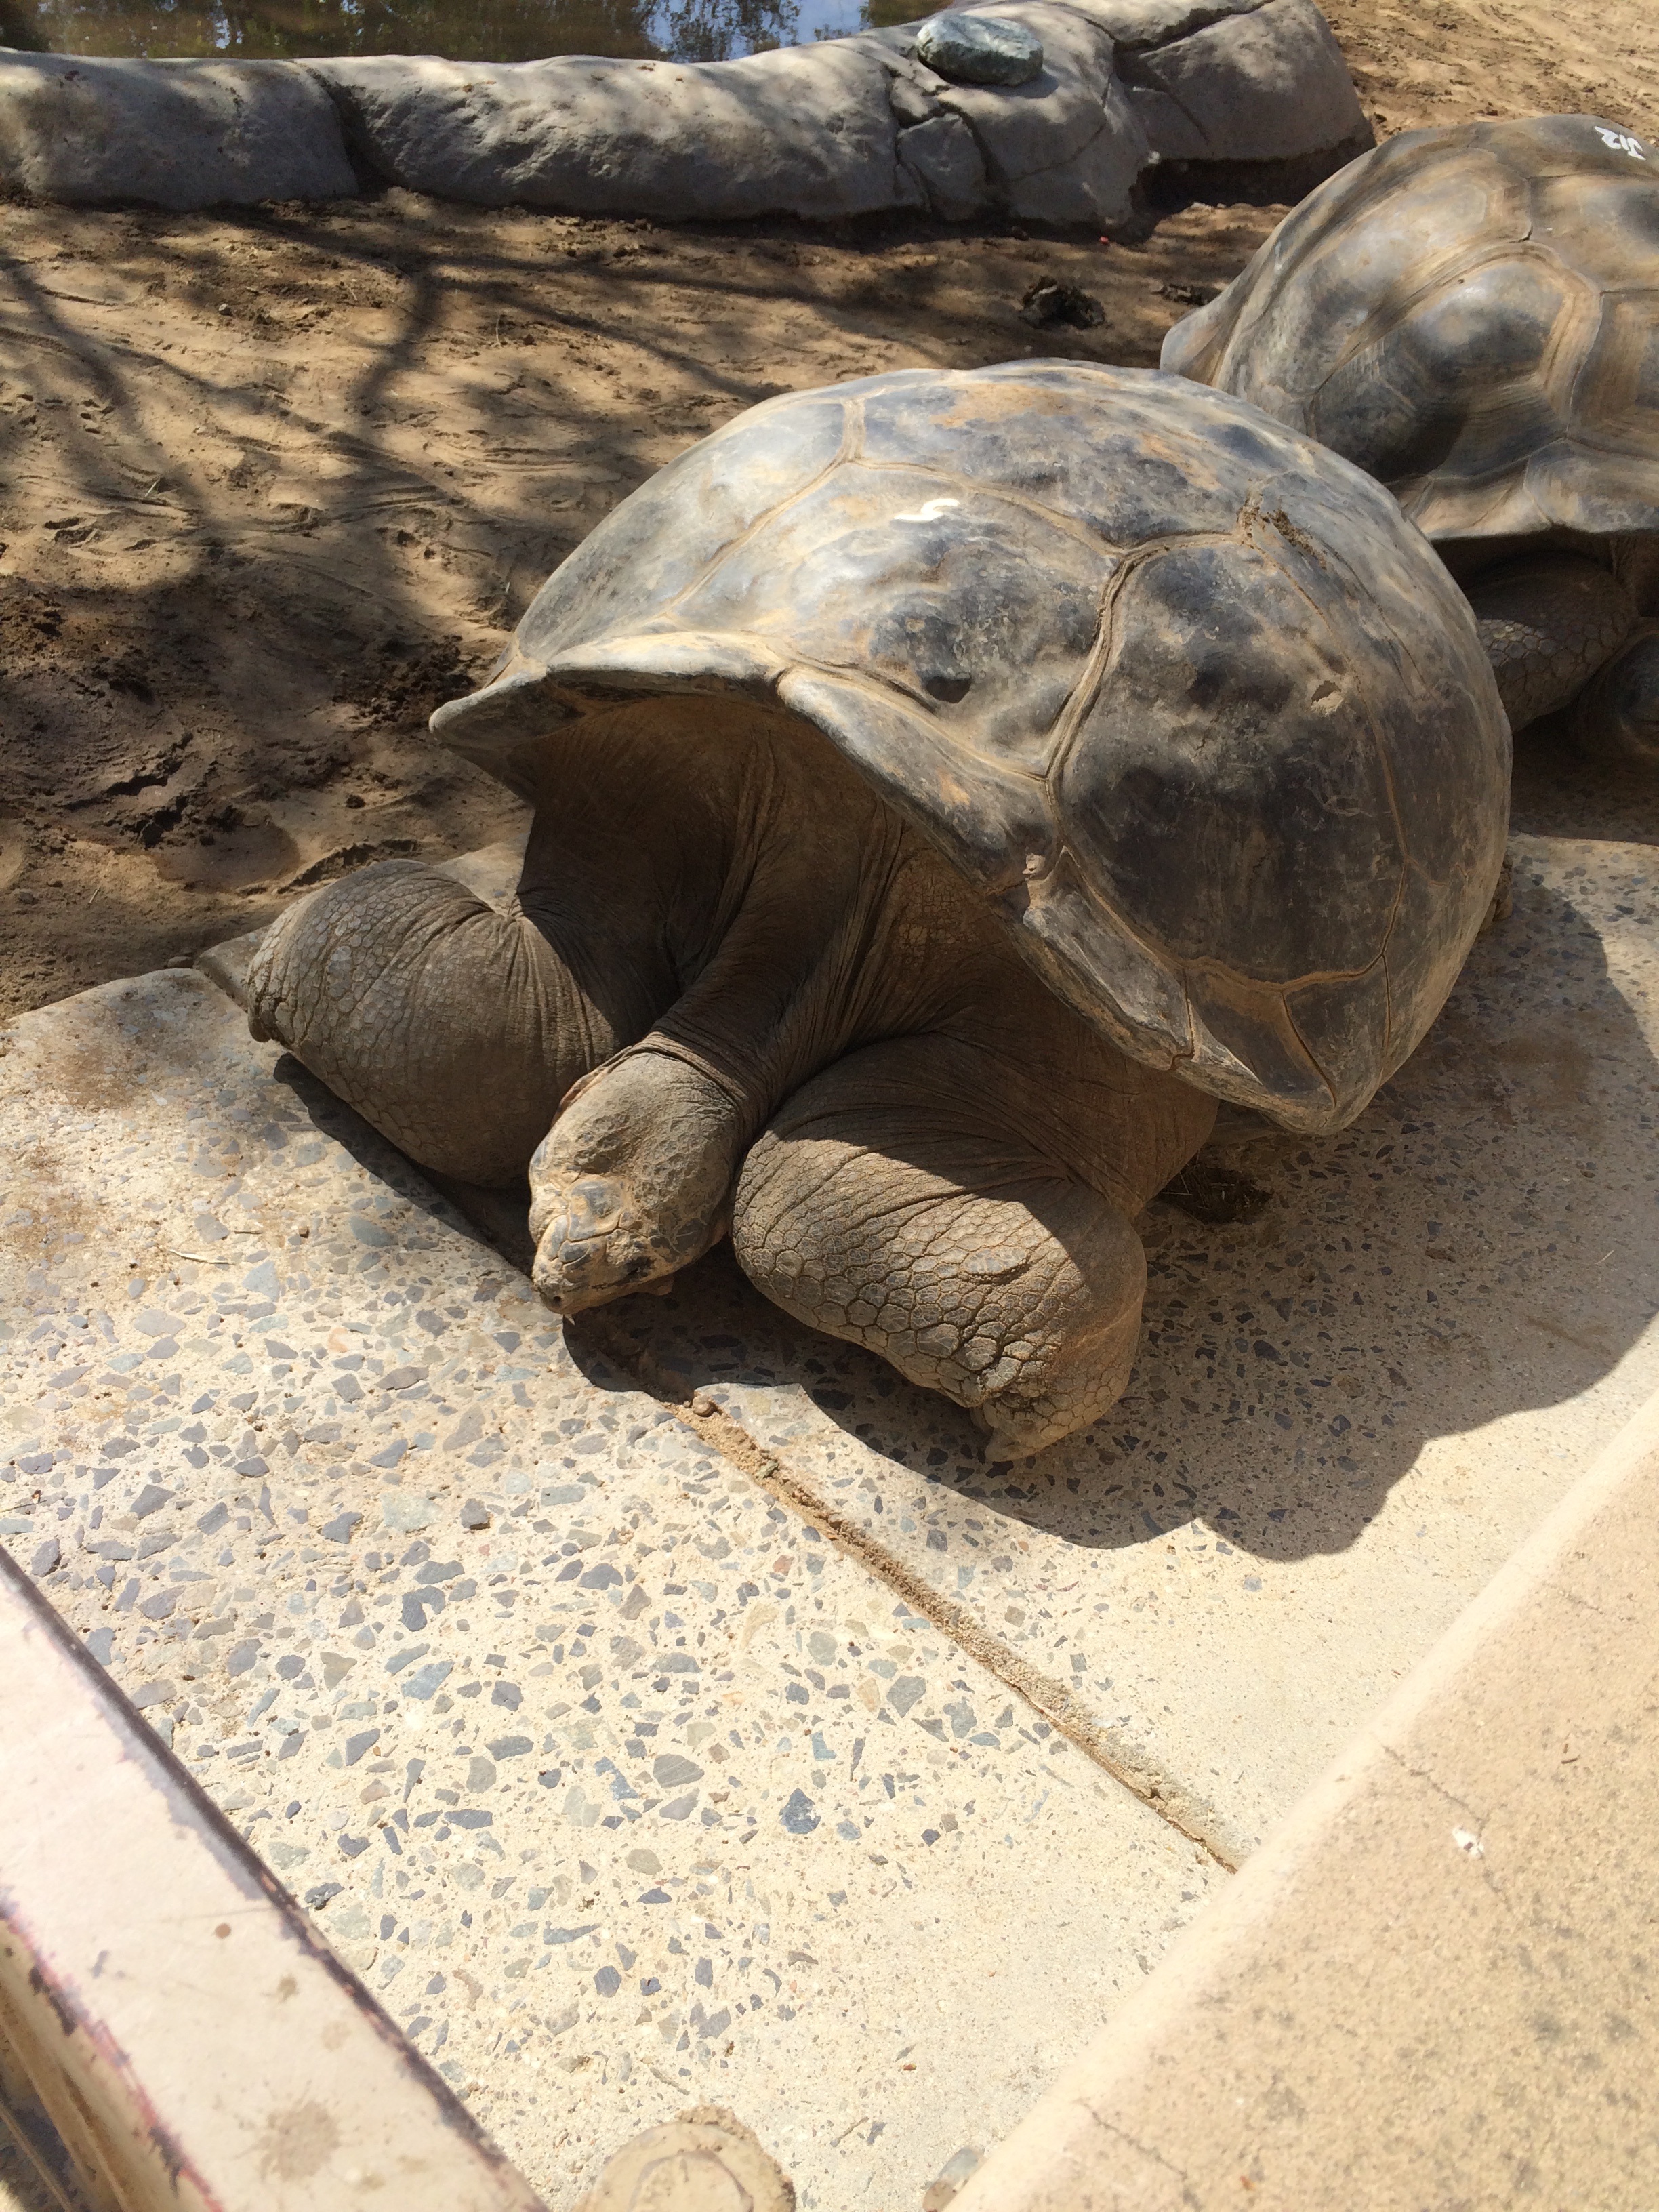
sea, water, nature, outdoor, ocean, old, animal, travel, wildlife, zoo, green, natural, ancient, turtle, sea turtle, reptile, fauna, shell, life, tortoise, vertebrate, giant, big, large, exotic, slow, galapagos